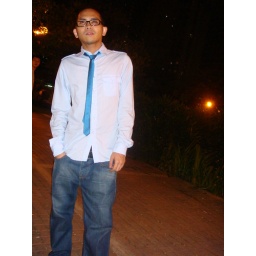
Haj in his cute porma attire